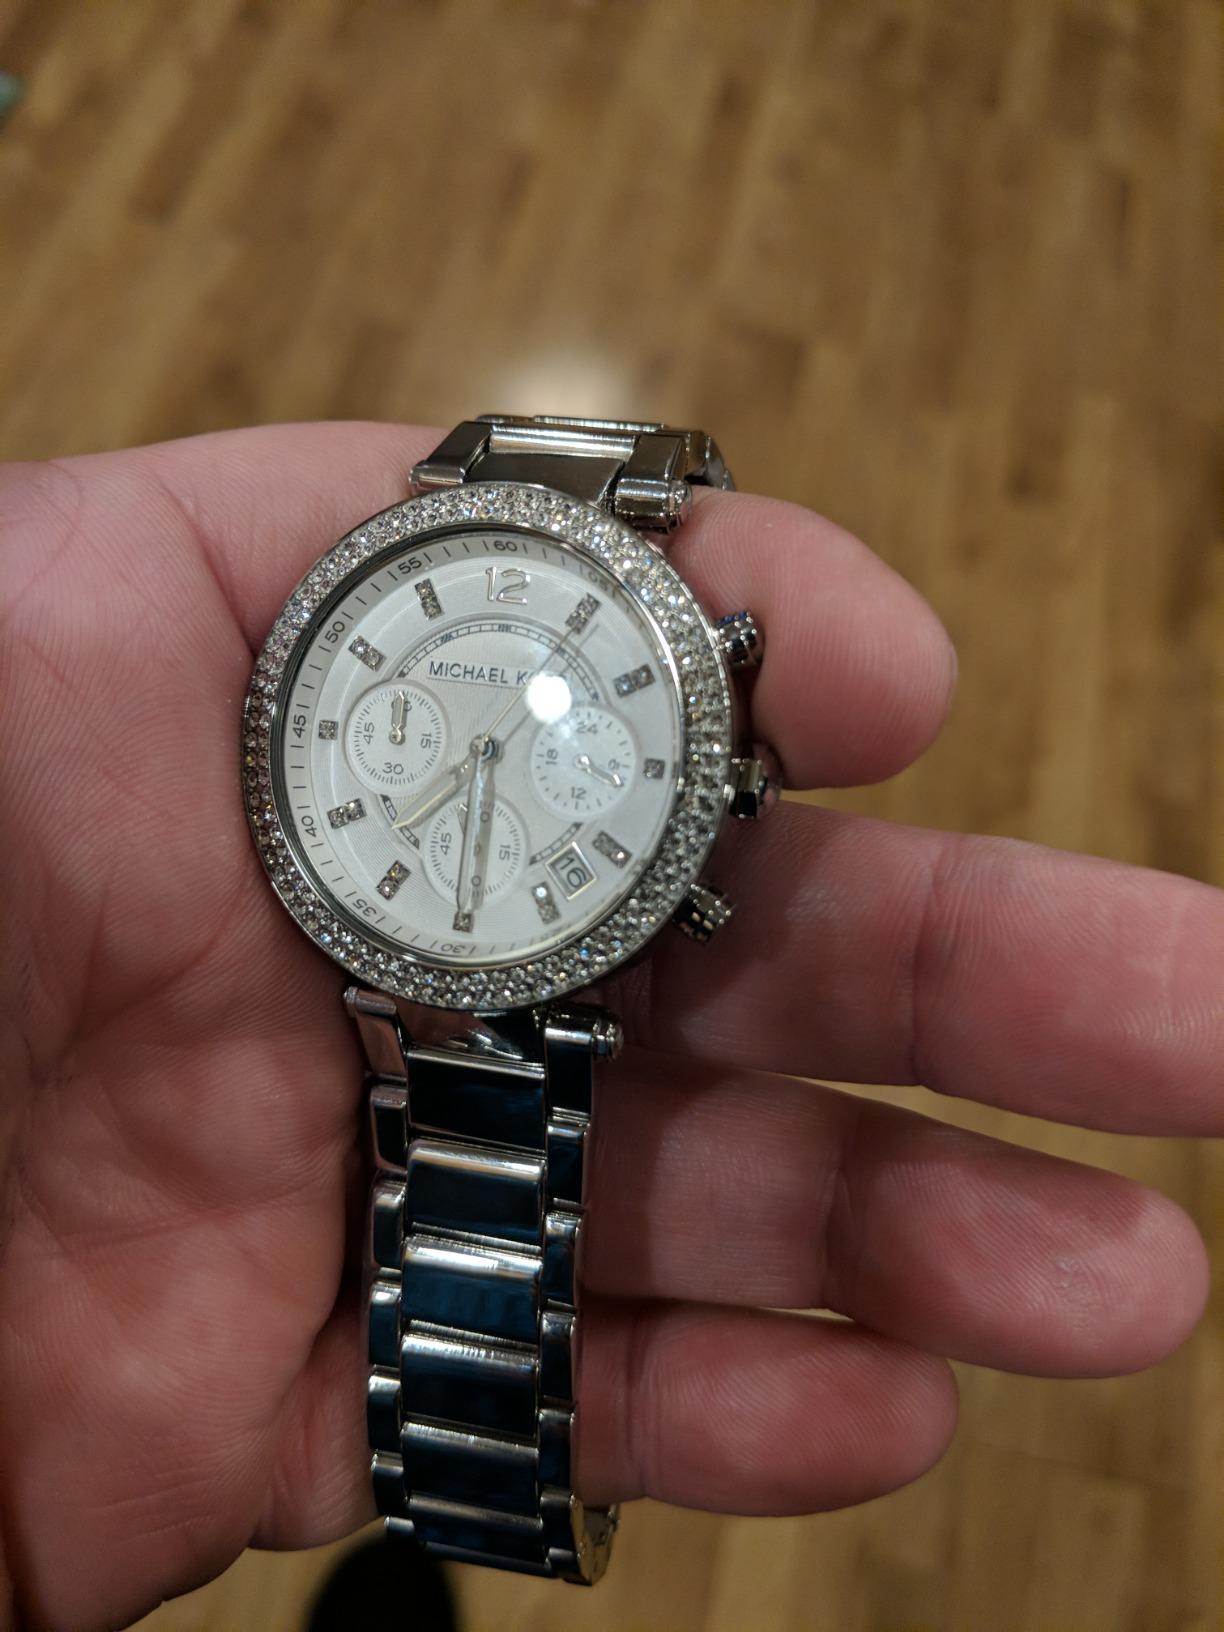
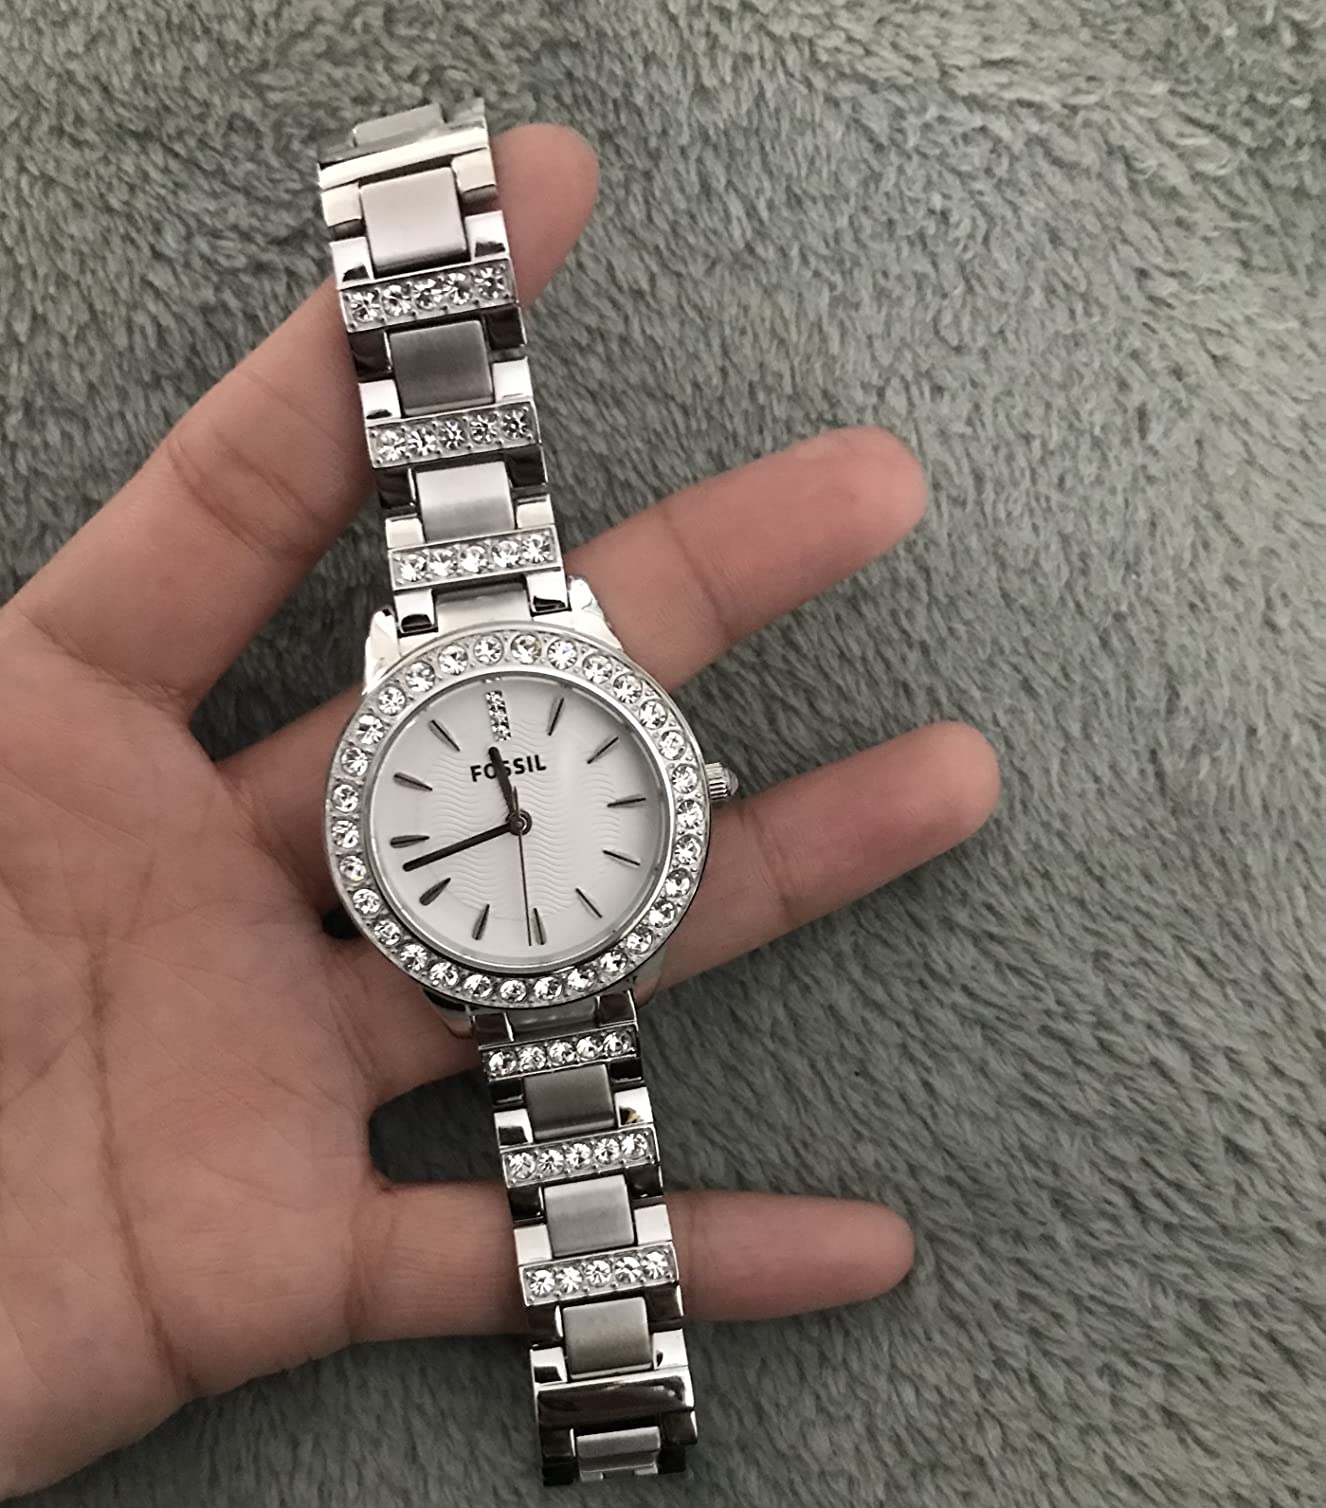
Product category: accessories_watch
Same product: no